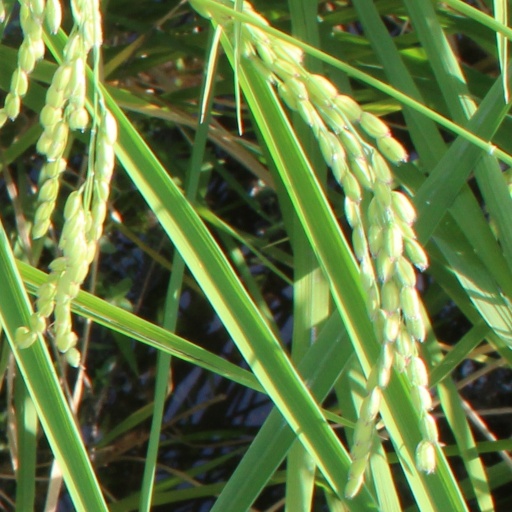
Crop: rice